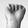
ASL letter: A